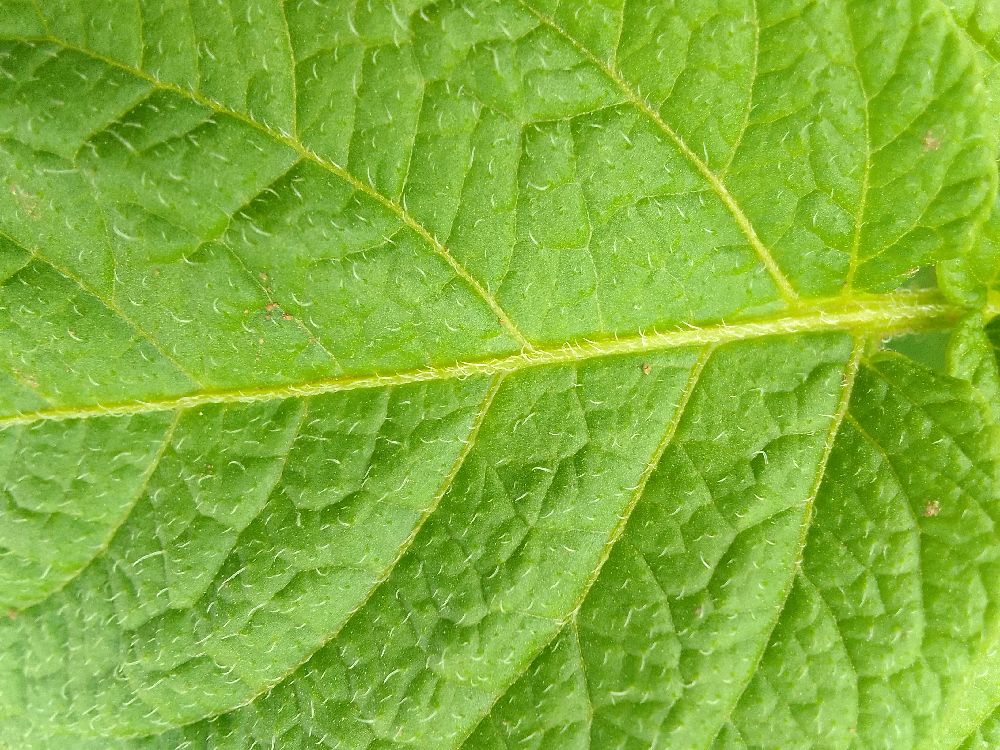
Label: Healthy